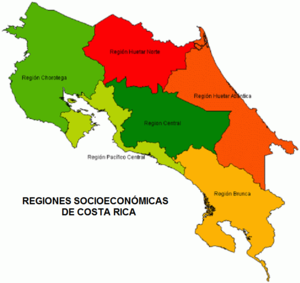
Le Costa Rica, en forme longue la république du Costa Rica, en espagnol República de Costa Rica, est une république constitutionnelle unitaire d'Amérique centrale ayant un régime présidentiel.